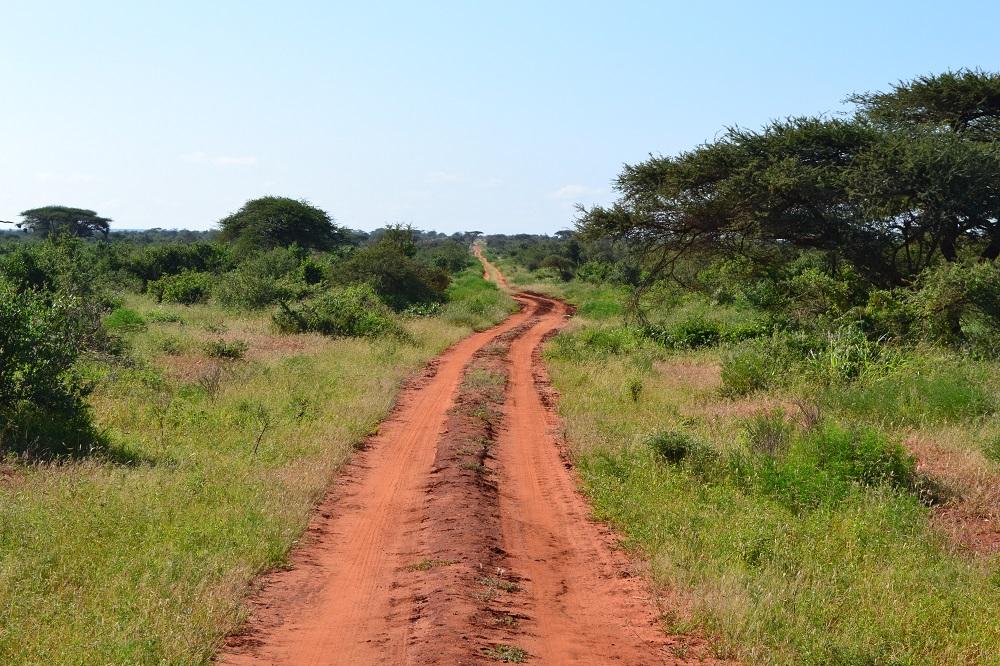
Pembezoni mwa njia ya vumbi miti mirefu na majani yameenea kwa wingi, yakidhihirisha mazingira ya kuvutia na yenye amani ikitoa mandhari ya asili.